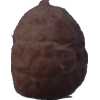
Label: orange_peeled